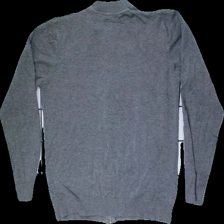
View: back
Type: Cardigan
Category: Ladies
Brand: Not in the list
Brand text on label: S.C.W.
Colors: Grey
Material: 80% cotton, 20% nylon
Cut: Regular, C-collar
Size: L
Damage: zipper is too bubbly
Price range: <50
Recommended usage: Export